Pokémon Pikachu

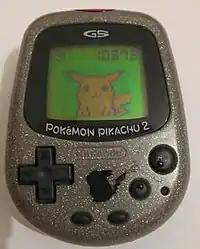
Pokémon Pikachu 2

The second release, Pokémon Pikachu 2, is available in six different variants. In the United States, the device was produced with new text, 'GS' and 'Pokémon Pikachu 2'. The shell is silver with a sparkle effect and has a Pikachu silhouette. In Japan, there were four different shells released. The standard release was a see-through shell with 'Pocket Pikachu' and 'Color' on the screen, with white buttons and a Pikachu silhouette (different than the USA release). Additionally, there was a silver/white 'Pearl' shell with a Pikachu silhouette sold at Pokémon Centers, a clear blue shell sold at Ito Yokado 7-Eleven, and a limited edition solid 'Italian blue' shell with white buttons sold at Halomac. In Europe, the device was similar to the Japanese release with 'Pocket Pikachu' and 'Color' on the screen. It featured a transparent shell with black buttons and a Pikachu silhouette (the same as the USA release).